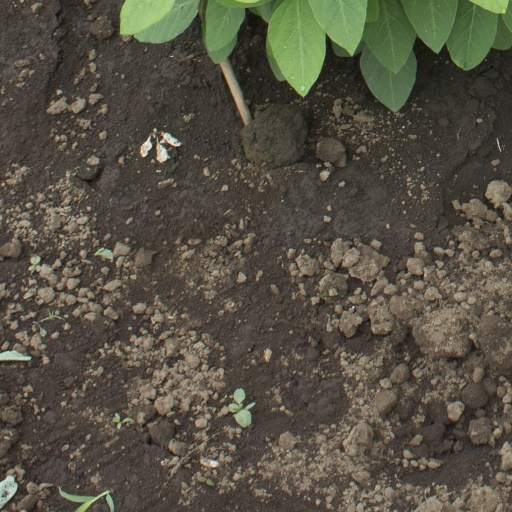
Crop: soybean